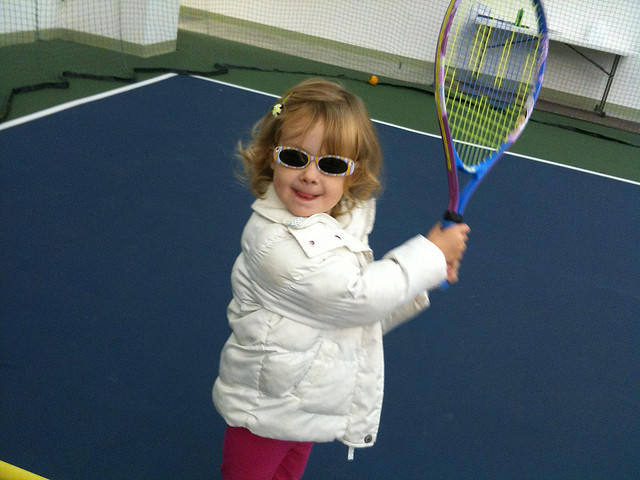
đứa trẻ đeo kính đen đang chơi với vợt tennis